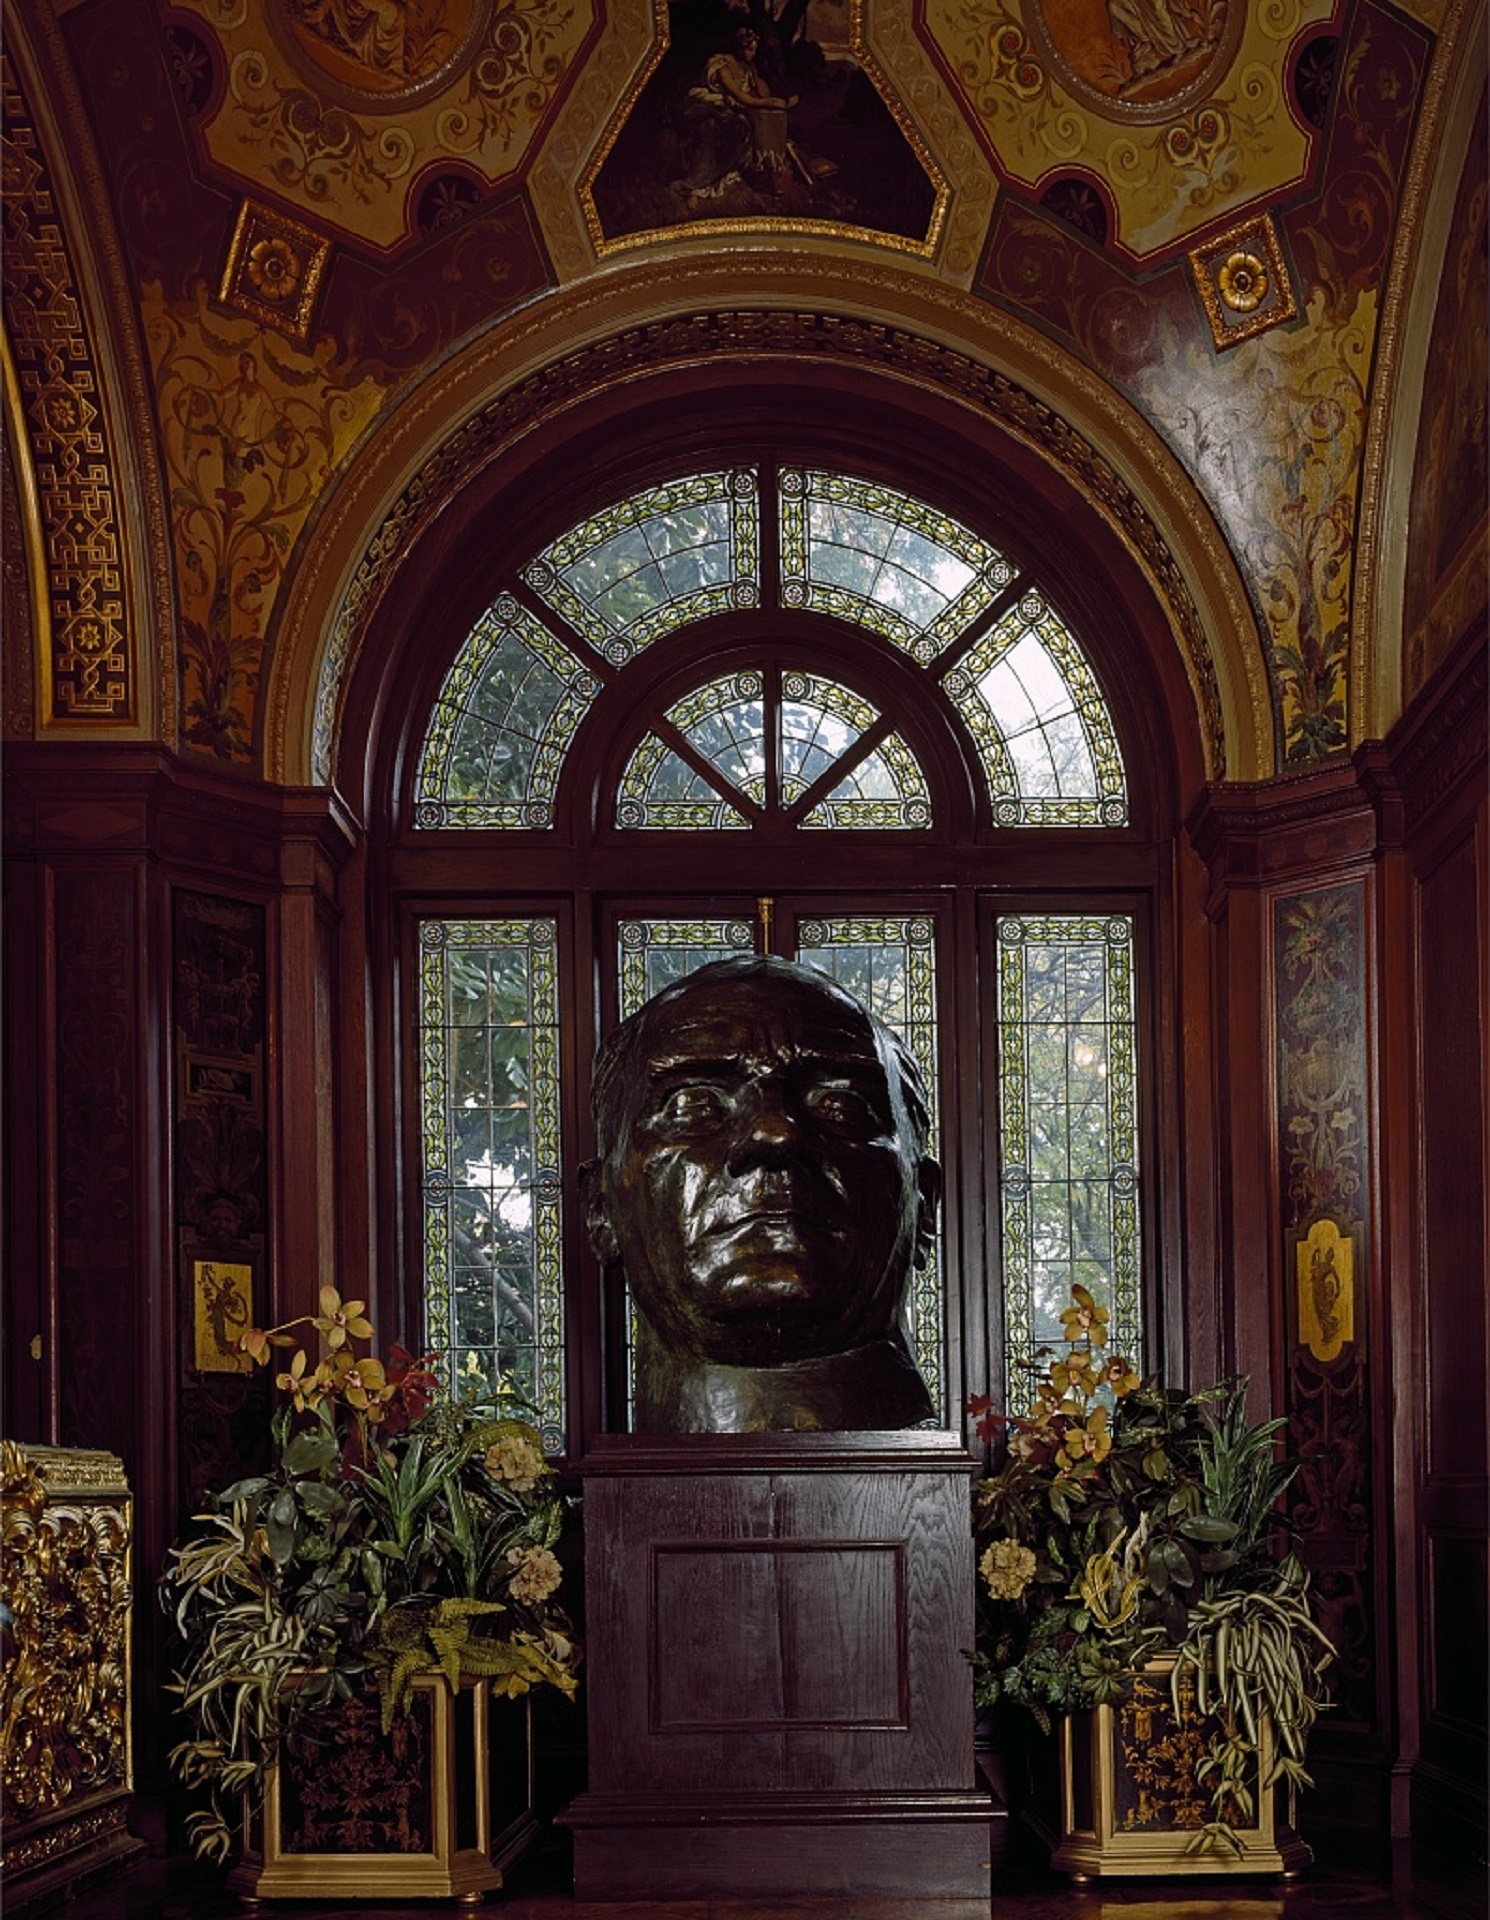
interior, window, building, arch, pattern, religion, church, cathedral, chapel, place of worship, art, colors, luxury, design, altar, turkey, culture, style, basilica, architectural, embassy, ancient history